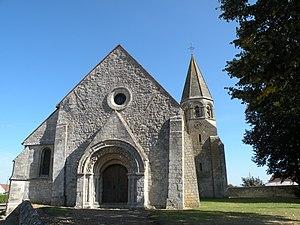
Église Saint-Martin de Lierville
L'église Saint-Martin est une église catholique paroissiale située à Lierville, dans l'Oise, en France. Sa nef unique non voûtée remonte à la fin du XIᵉ siècle, et reçut un nouveau portail richement décoré au second quart du XIIᵉ siècle. C'est à cette époque aussi que l'on ajouta un clocher au sud du chœur. C'est l'un des cinq clochers romans octogonaux du Vexin français. Pendant la seconde moitié du XIIᵉ siècle, un chœur gothique de deux travées au chevet plat vint remplacer le sanctuaire roman primitif. Muni d'une fenêtre au remplage rayonnant tardif à l'occasion de l'adjonction d'une chapelle au sud, dans l'angle avec le clocher, au cours du XIVᵉ siècle, sa véritable époque n'est plus gère visible depuis l'extérieur, d'autant plus qu'un collatéral le flanque également au nord. Ajouté plus tardivement que son pendant du sud, sans doute au cours de la guerre de Cent Ans, il ne fut pas voûté avant le XVᵉ siècle, et ses voûtes affichent clairement le style gothique flamboyant. C'est également à l'époque flamboyante, au second quart du XVIᵉ siècle, que la nef fut équipée d'un bas-côté de cinq travées au nord, et que l'on projeta le voûtement de la nef, finalement resté lettre morte.